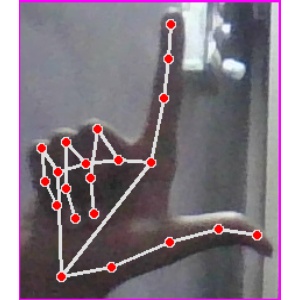
अक्षर: ल